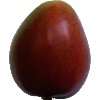
Label: red_mango